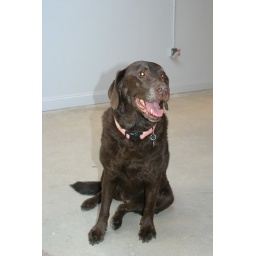
I think I look better against the orange wall